Byzantine–Ottoman wars

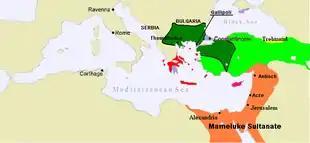
Map of the Middle East c.1389. Byzantium (purple) consists of little other than Constantinople. Following the occupation of Gallipoli, the Ottomans (dark green) rapidly spread across the Balkans, annexing southern parts of Serbia in the northwest and giving them a major advantage over their Turkic (green) rivals in Anatolia.

Ottoman advances into the Balkans were aided by further Byzantine civil conflict – this time between John V and his eldest son Andronikos IV. With Ottoman aid from Murad I, John V was able to blind Andronikos IV and his son John VII Palaiologos in September 1373. Andronikos escaped with his son and secured Murad's aid by promising a higher tribute than John V's. The civil strife continued as late as September 1390 though potential for conflict continued until 1408. John V eventually forgave Andronikos IV and his son in 1381, angering his second son and heir apparent, Manuel II Palaiologos . He seized Thessalonika, alarming the Ottoman Sultan in liberating parts of Greece from Ottoman rule.